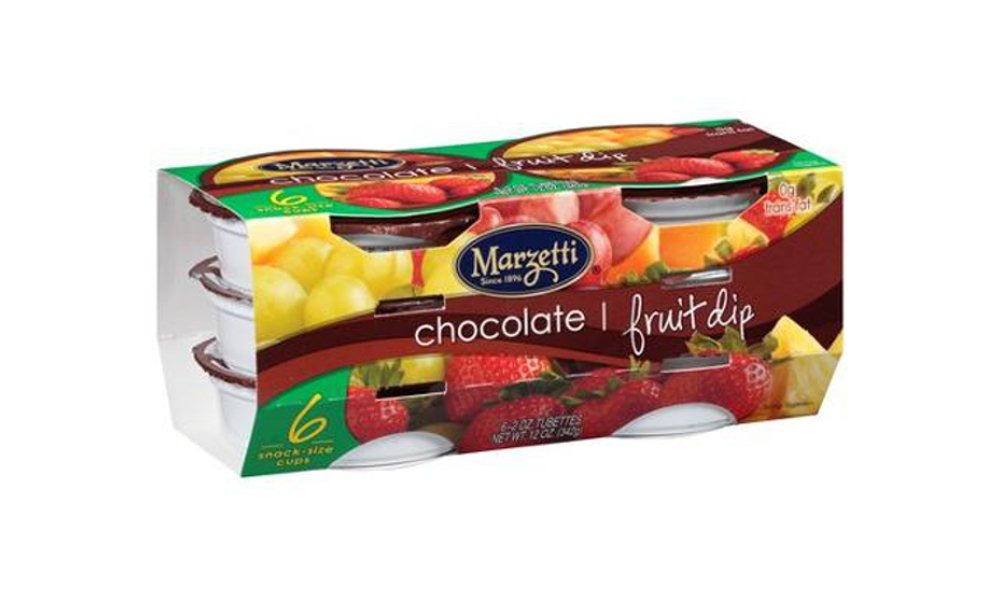
Item Name: Marzetti Chocolate Fruit Dip, (6) 2 oz Single Serve Cups
Bullet Point 1: Contains six 2 ounce individual servings
Bullet Point 2: Marzetti Chocolate Dip Snack Packs are a convenient way to get your chocolate and fruit fix!
Bullet Point 3: Gluten Free
Bullet Point 4: Great for home, work, school, play
Value: 12.0
Unit: Ounce

Price: 4.48